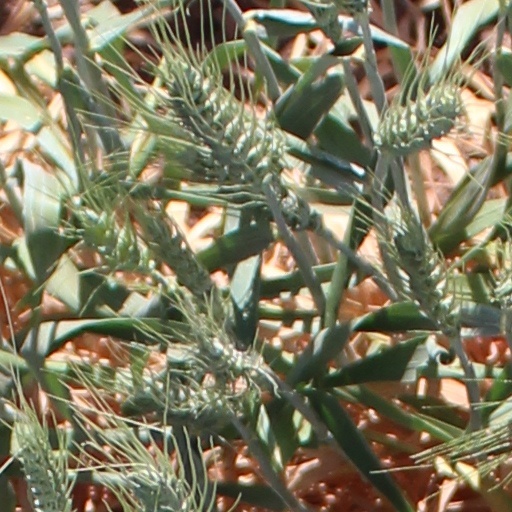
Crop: wheat